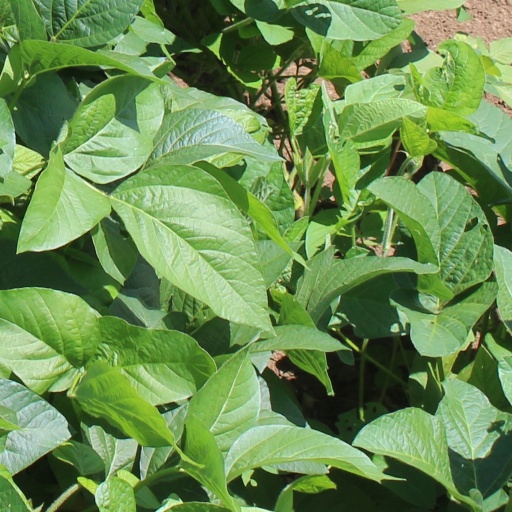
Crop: soybean